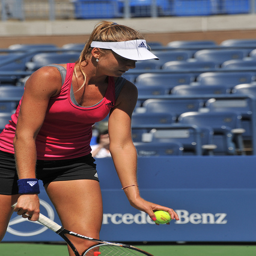
A woman is on a tennis court holding a ball and racket.
A woman is preparing to serve a tennis ball.
The lady ahs a tennis ball in one hand and a racket in the other hand.
A woman tennis player getting ready to serve
a woman holding onto a tennis ball and racket during a tennis match